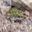
Label: frog